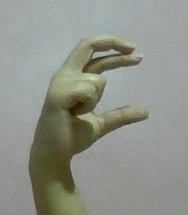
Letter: thal